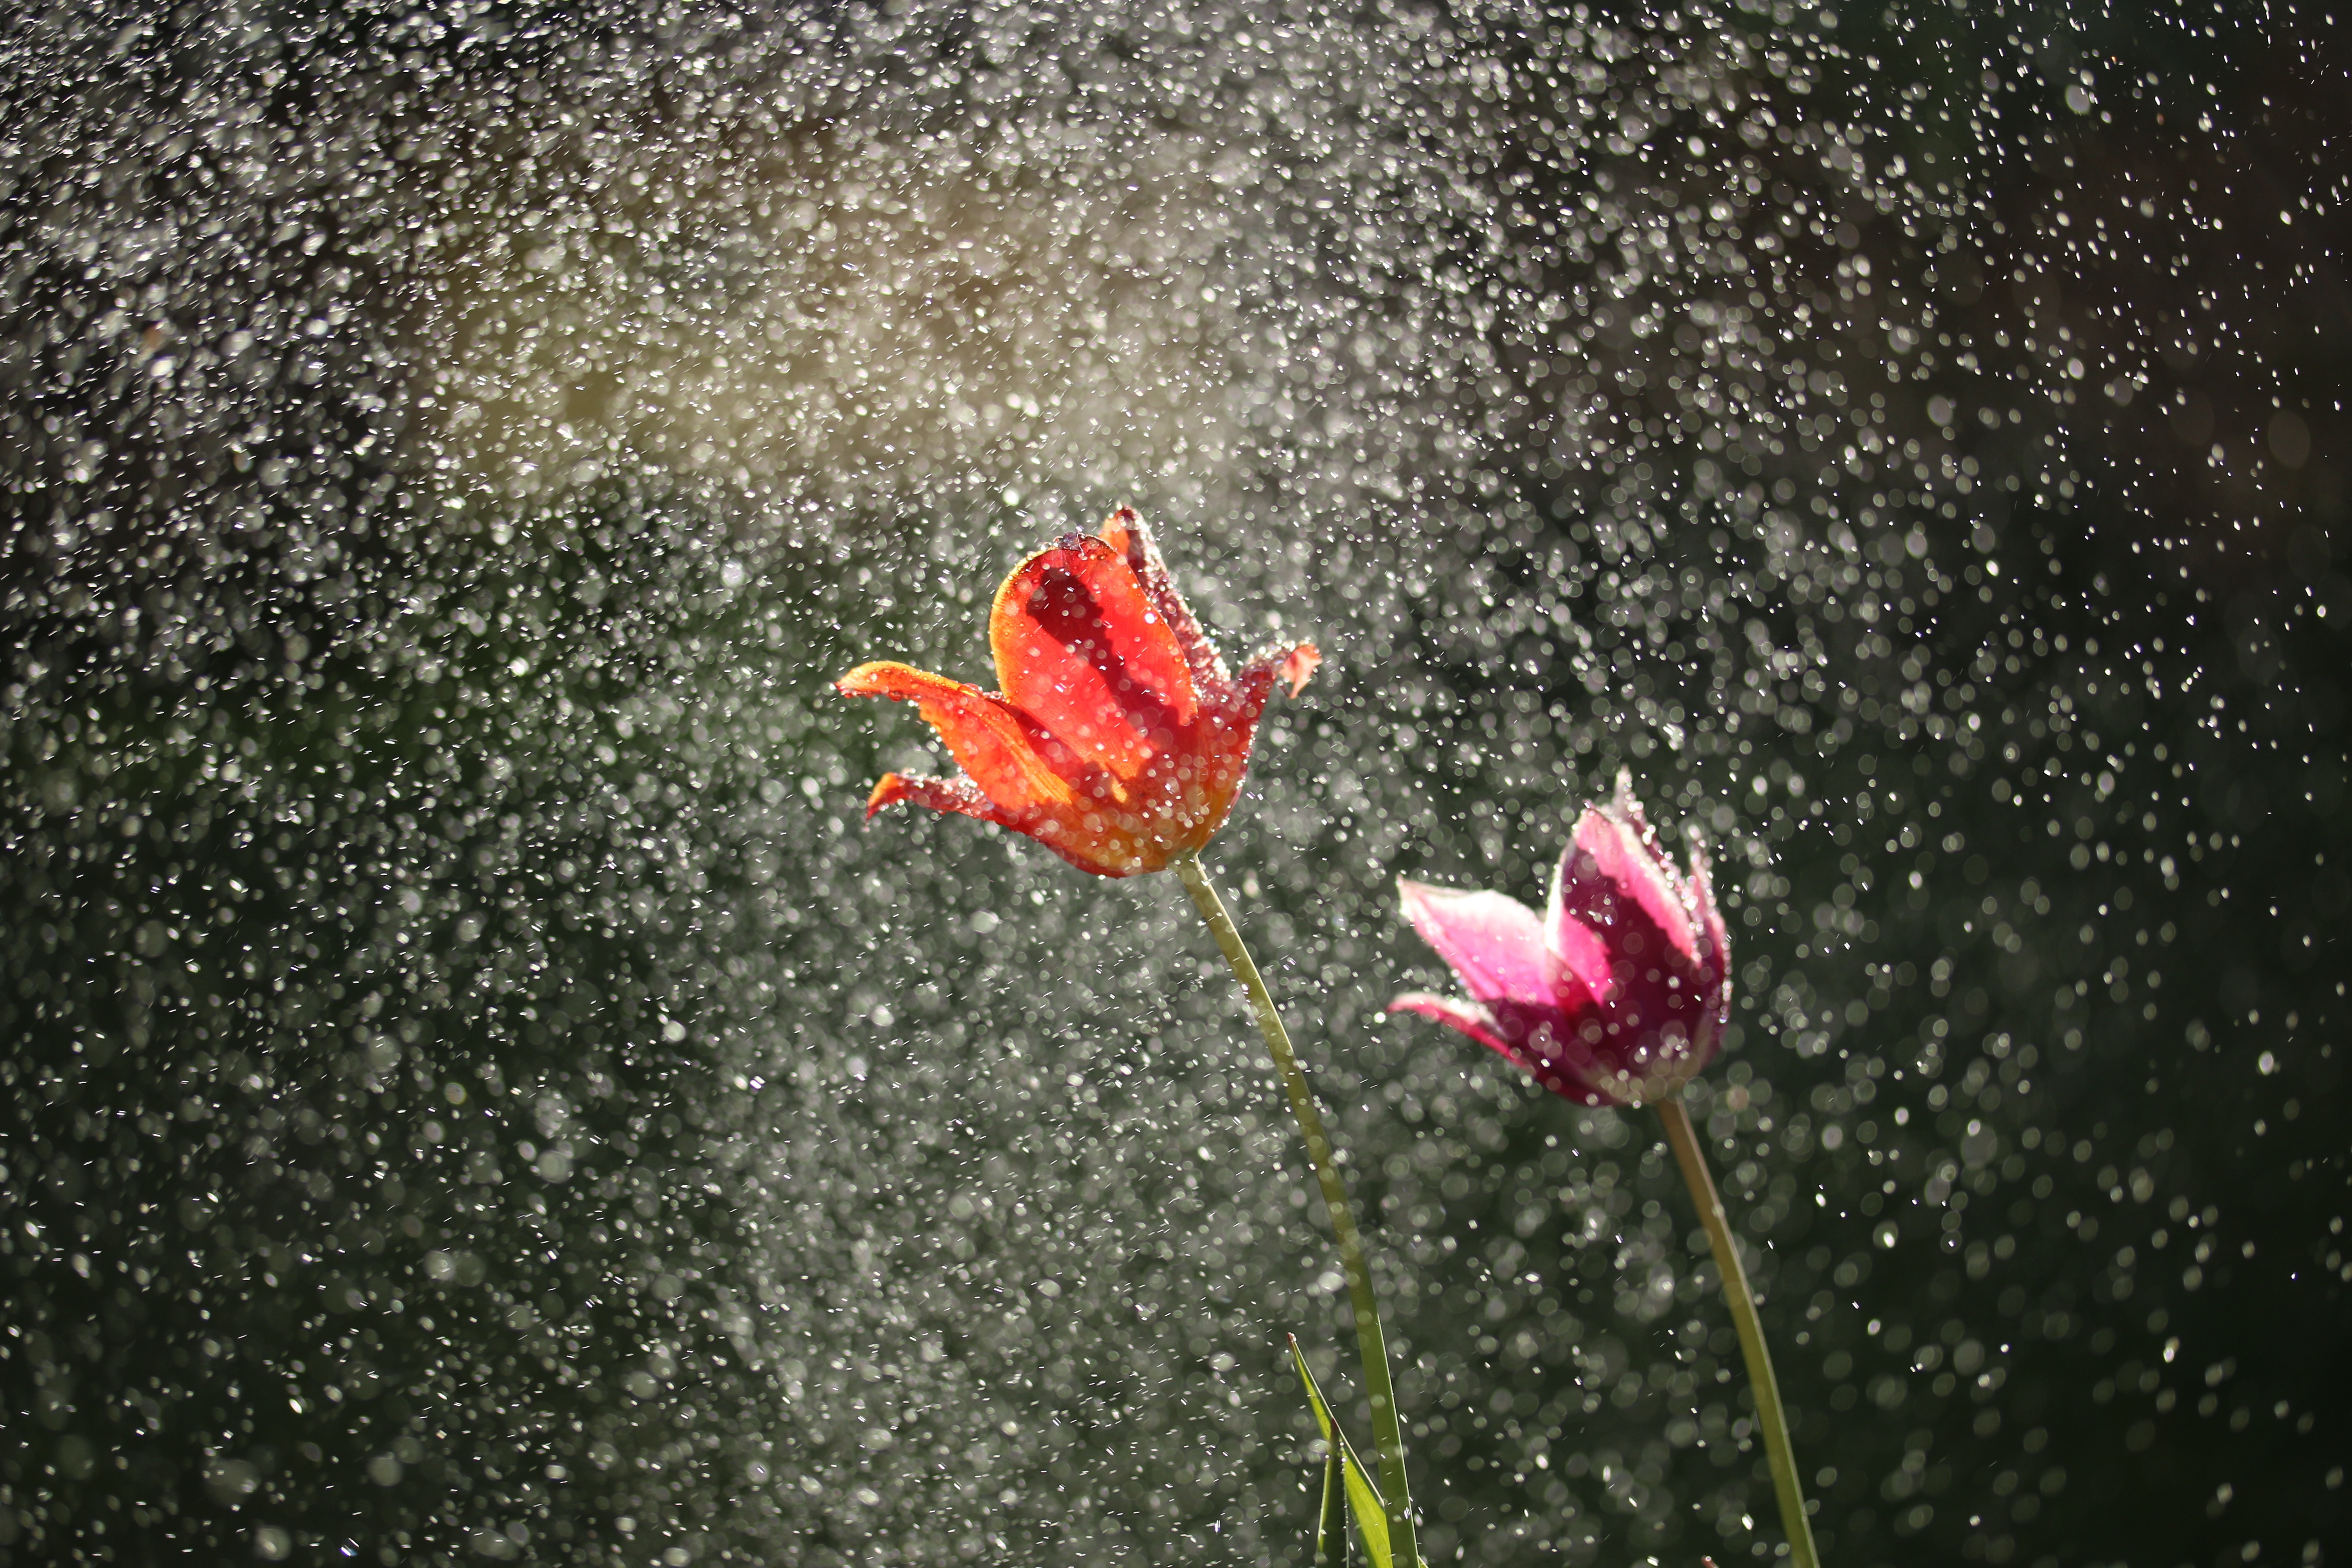
plant, rain, leaf, flower, petal, red, weather, flora, macro photography, flowering plant, land plant